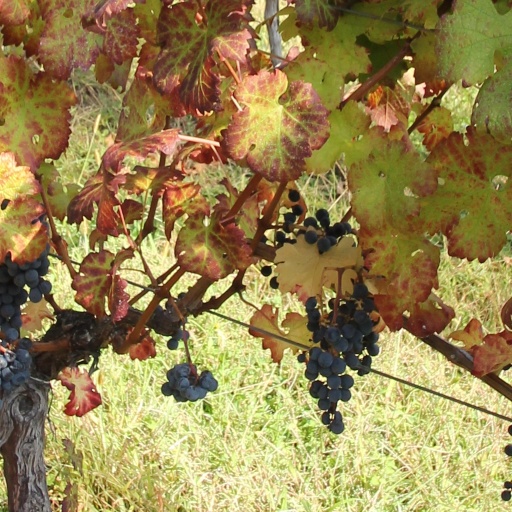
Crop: grape